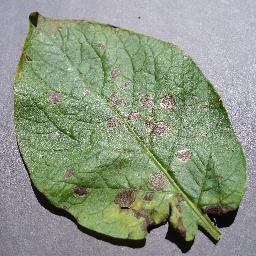
Etiqueta: Tizon_Temprano